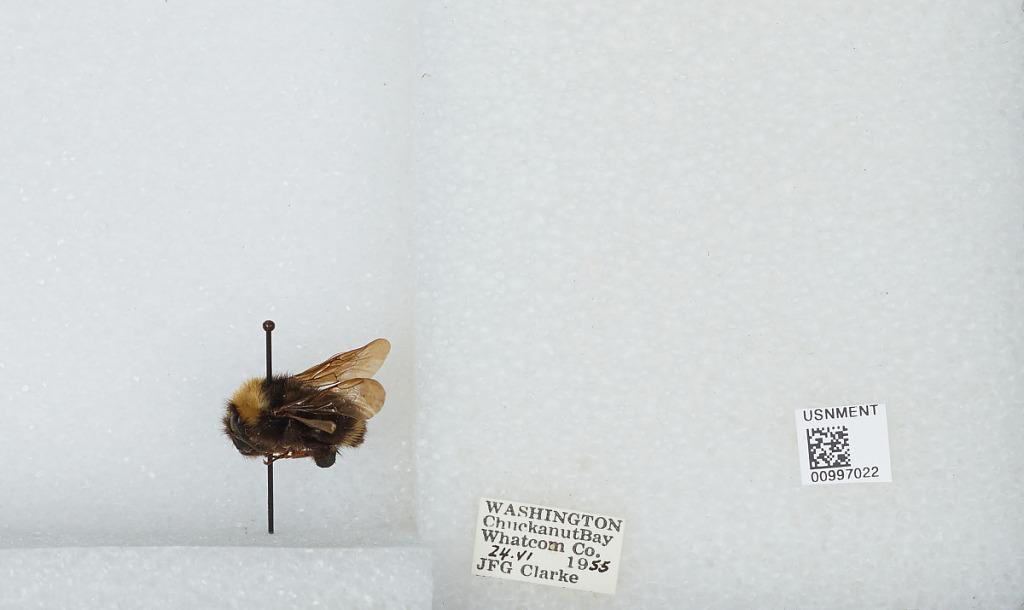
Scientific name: Bombus (Fervidobombus) californicus Smith
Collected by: J. Clarke
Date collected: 1955-6-24
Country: United States
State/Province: Washington
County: Whatcom
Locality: Chuckanut Bay
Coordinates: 48.6833, -122.492